Horses of Elizabeth II

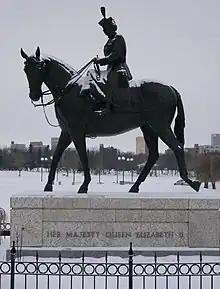
Statue of Elizabeth II aboard her favorite horse Burmese on the grounds of the Saskatchewan Legislative Building in Regina

From an early age, Elizabeth II took a keen interest in horses. Into her reign, this developed into one of her main leisure time activities with a particular emphasis on the breeding of thoroughbreds for horse racing.